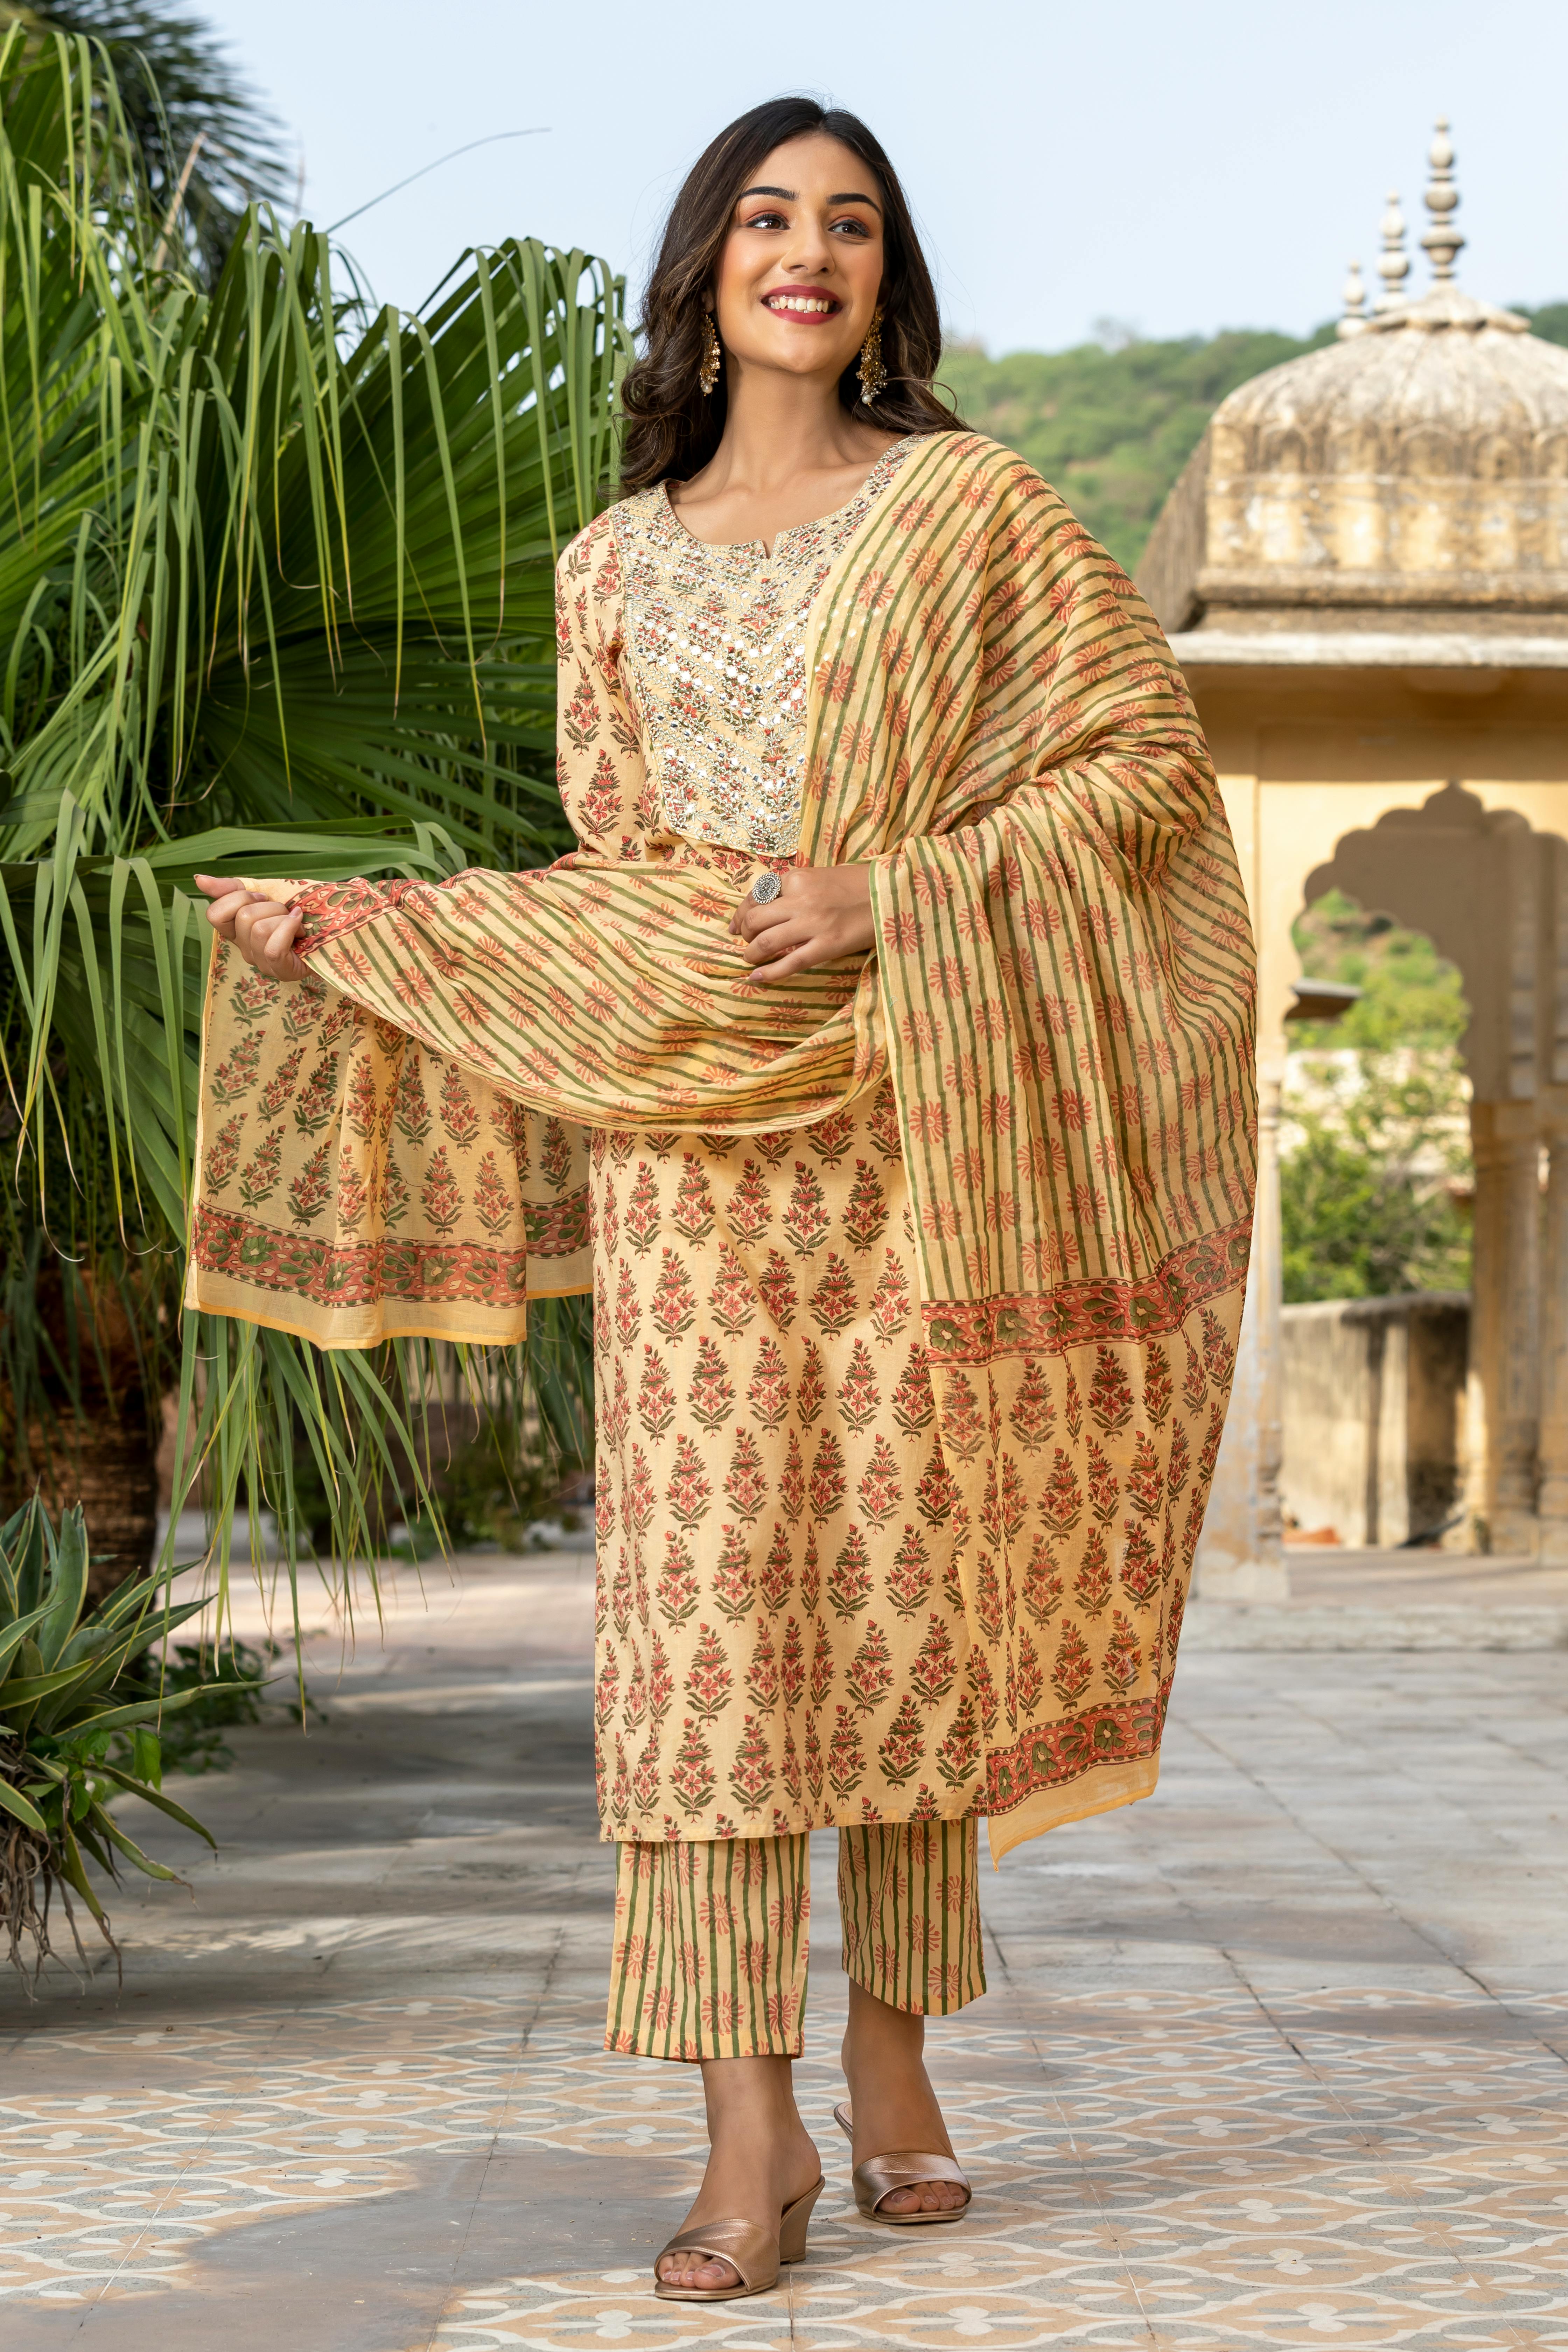
woman, face, hairstyle, smile, plant, photograph, shoulder, sleeve, standing, sky, People in nature, waist, tree, fashion design, grass, leisure, formal wear, wood, happy, pattern, peach, arecales, flooring, vacation, fashion accessory, tourism, sandal, photo shoot